Pope Julius III

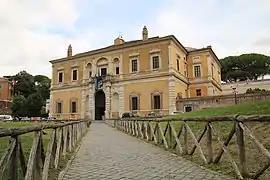
Villa Giulia (Roma)

The pope's lack of interest in political or ecclesiastical affairs caused dismay among his contemporaries. When his efforts at church reform proved ineffective, Julius III focused his attentions instead on artistic and architectural commissions as well as his lavish Villa Giulia. He spent the bulk of his time, and a great deal of papal money, on entertainments at the Villa Giulia, created for him by Vignola. Bartolomeo Ammannati designed a number of garden features under the general direction of Giorgio Vasari, with guidance from the knowledgeable pope and Michelangelo, who worked there. Today the Villa Giulia houses the National Etruscan Museum, a collection of Etruscan art and artifacts.